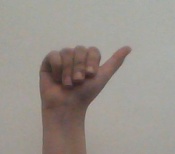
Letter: dhad